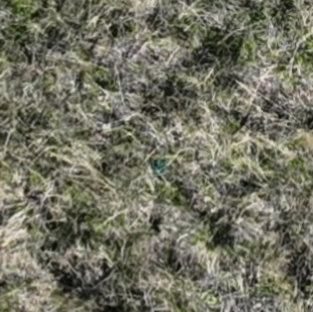
Month: october
Dye color: blue
Dye concentration: high